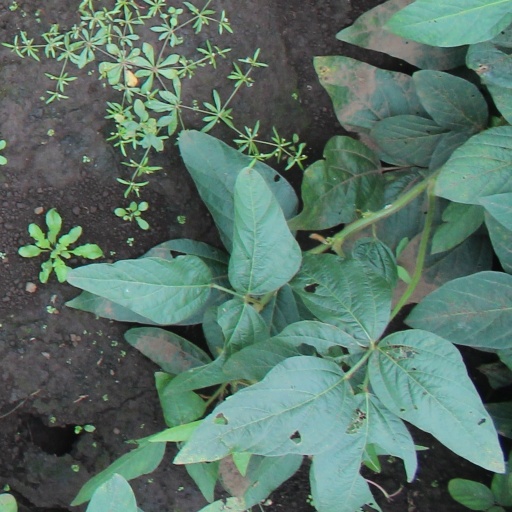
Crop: soybean